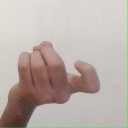
अक्षर: ज